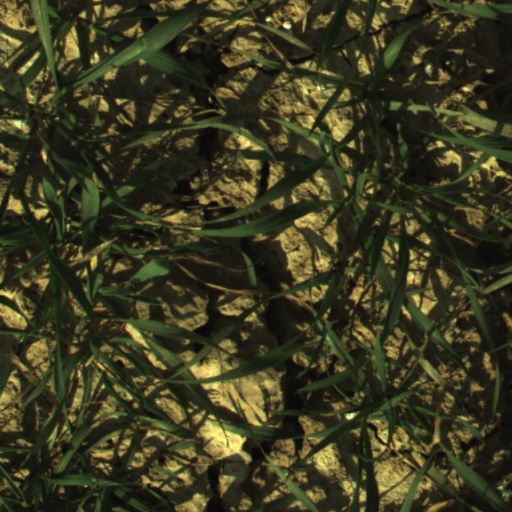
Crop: wheat